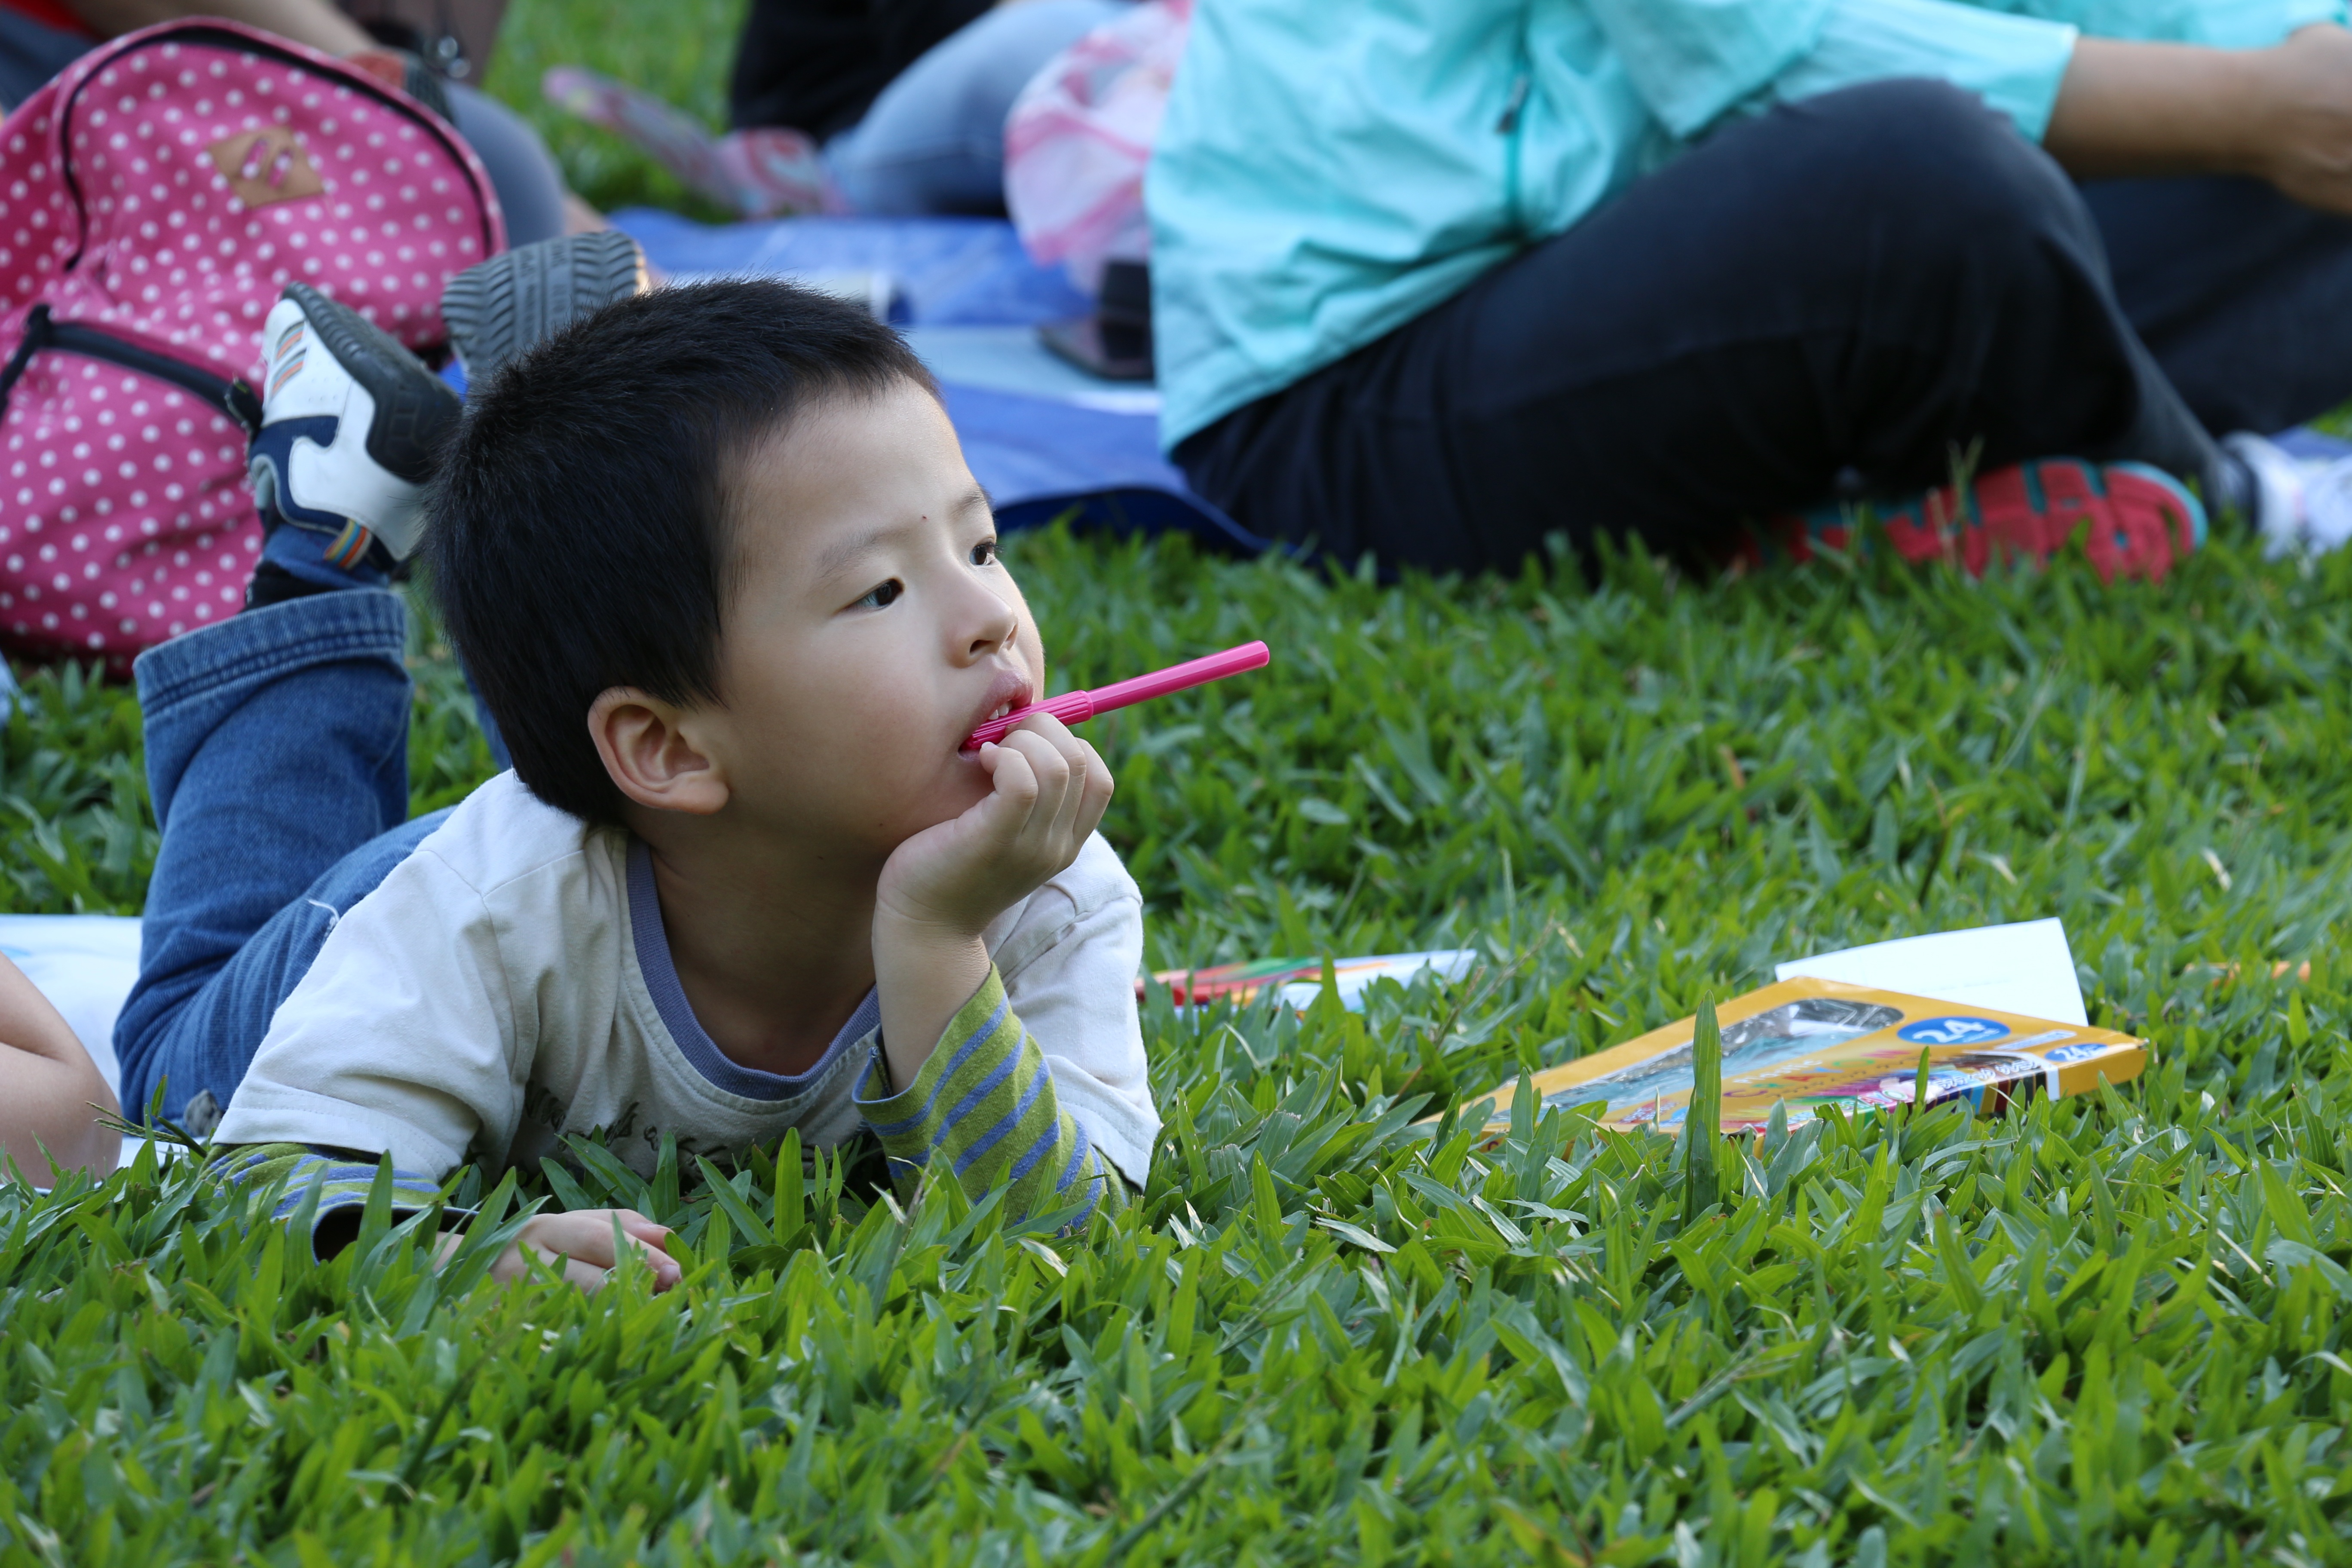
grass, outdoor, person, people, lawn, play, flower, boy, green, child, picnic, kids, meditation, infant, toddler, human positions, drawing drawing